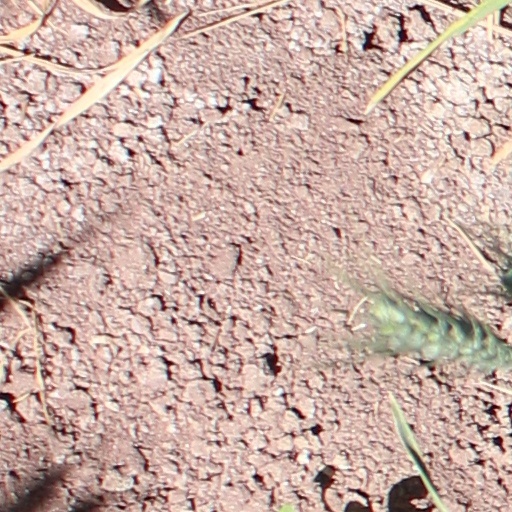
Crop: wheat